BMW 8 Series (E31)

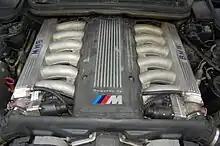

2017 United States Environmental Protection Agency estimates for cars equipped with automatic transmission: